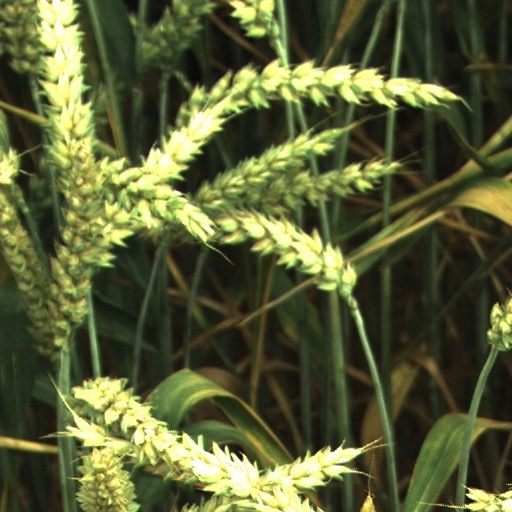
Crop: wheat